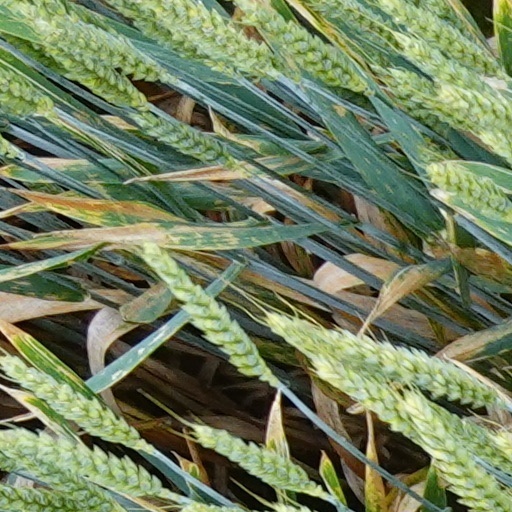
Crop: wheat